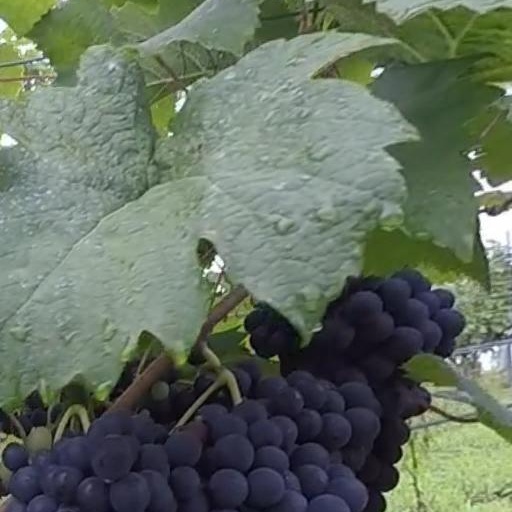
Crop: grape